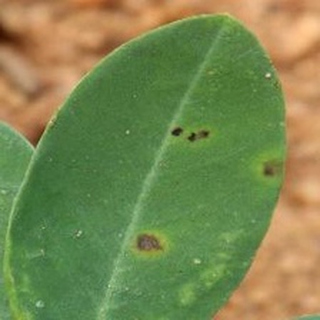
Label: groundnut_early_leaf_spot